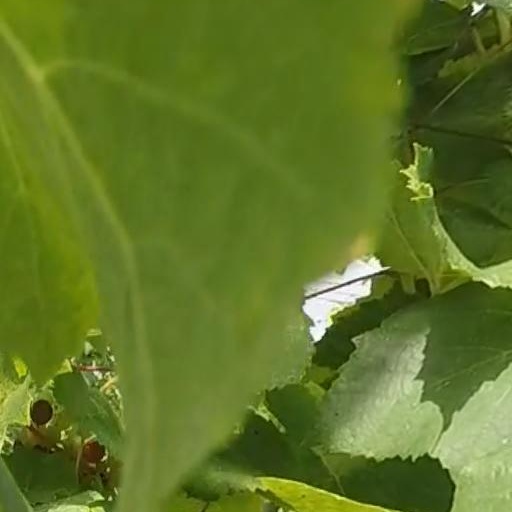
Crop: grape